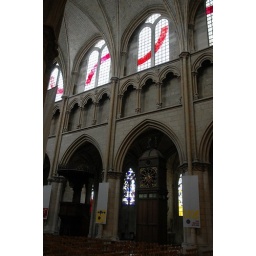
More cool windows and an old clock in the church of Nevers